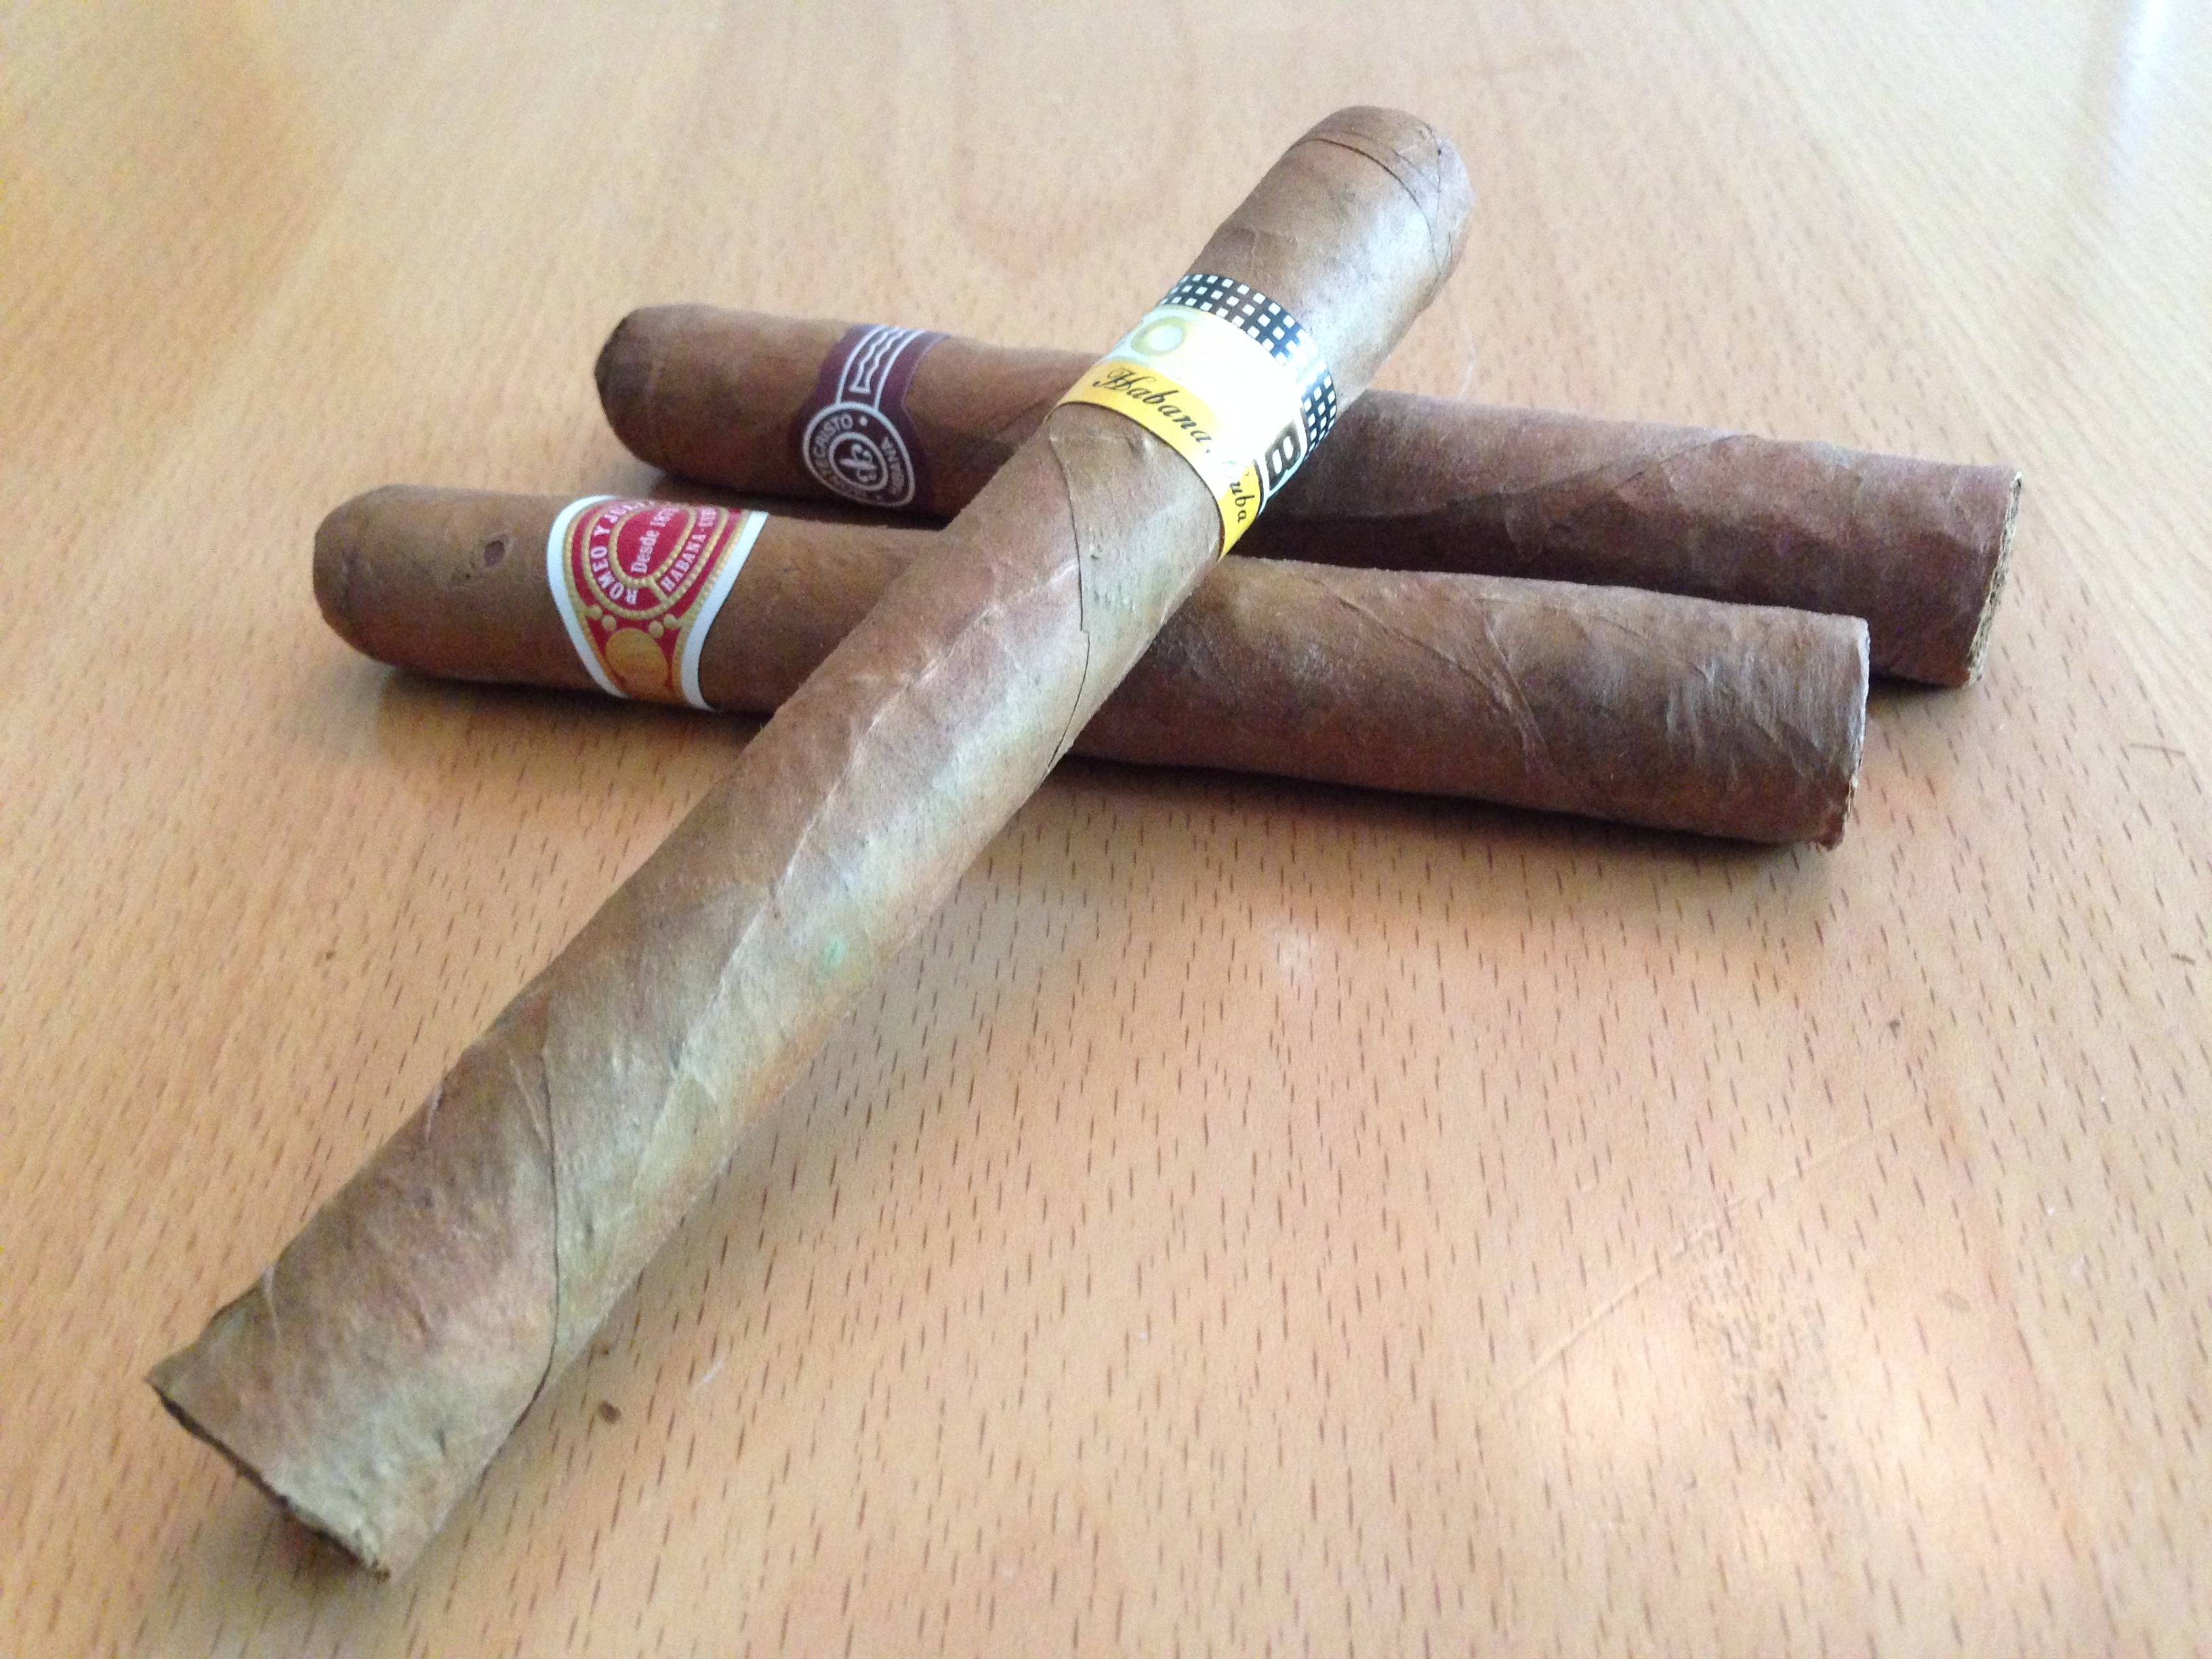
wood, smoke, smoking, toxic, cigar, addiction, cuban, havana, tobacco, habit, unhealthy, tobacco products